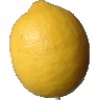
Label: Lemon 1